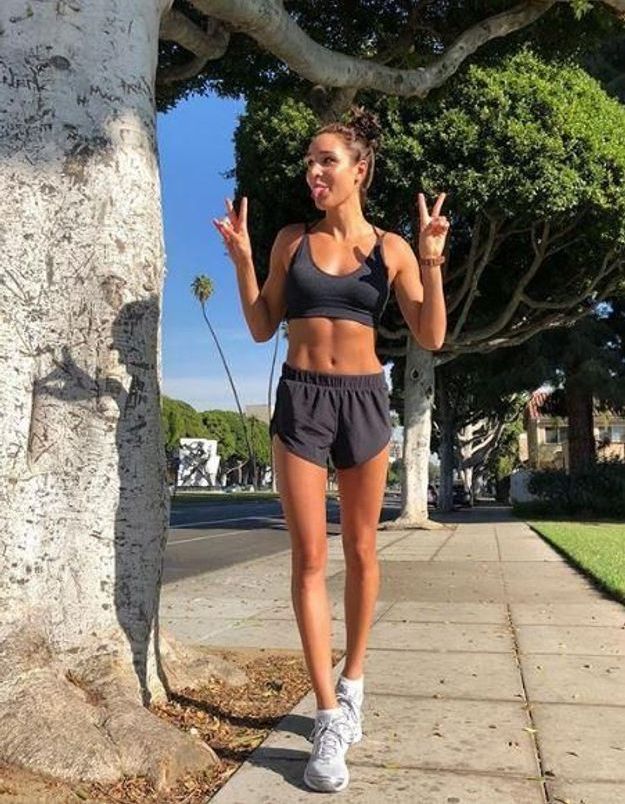
Gender: women